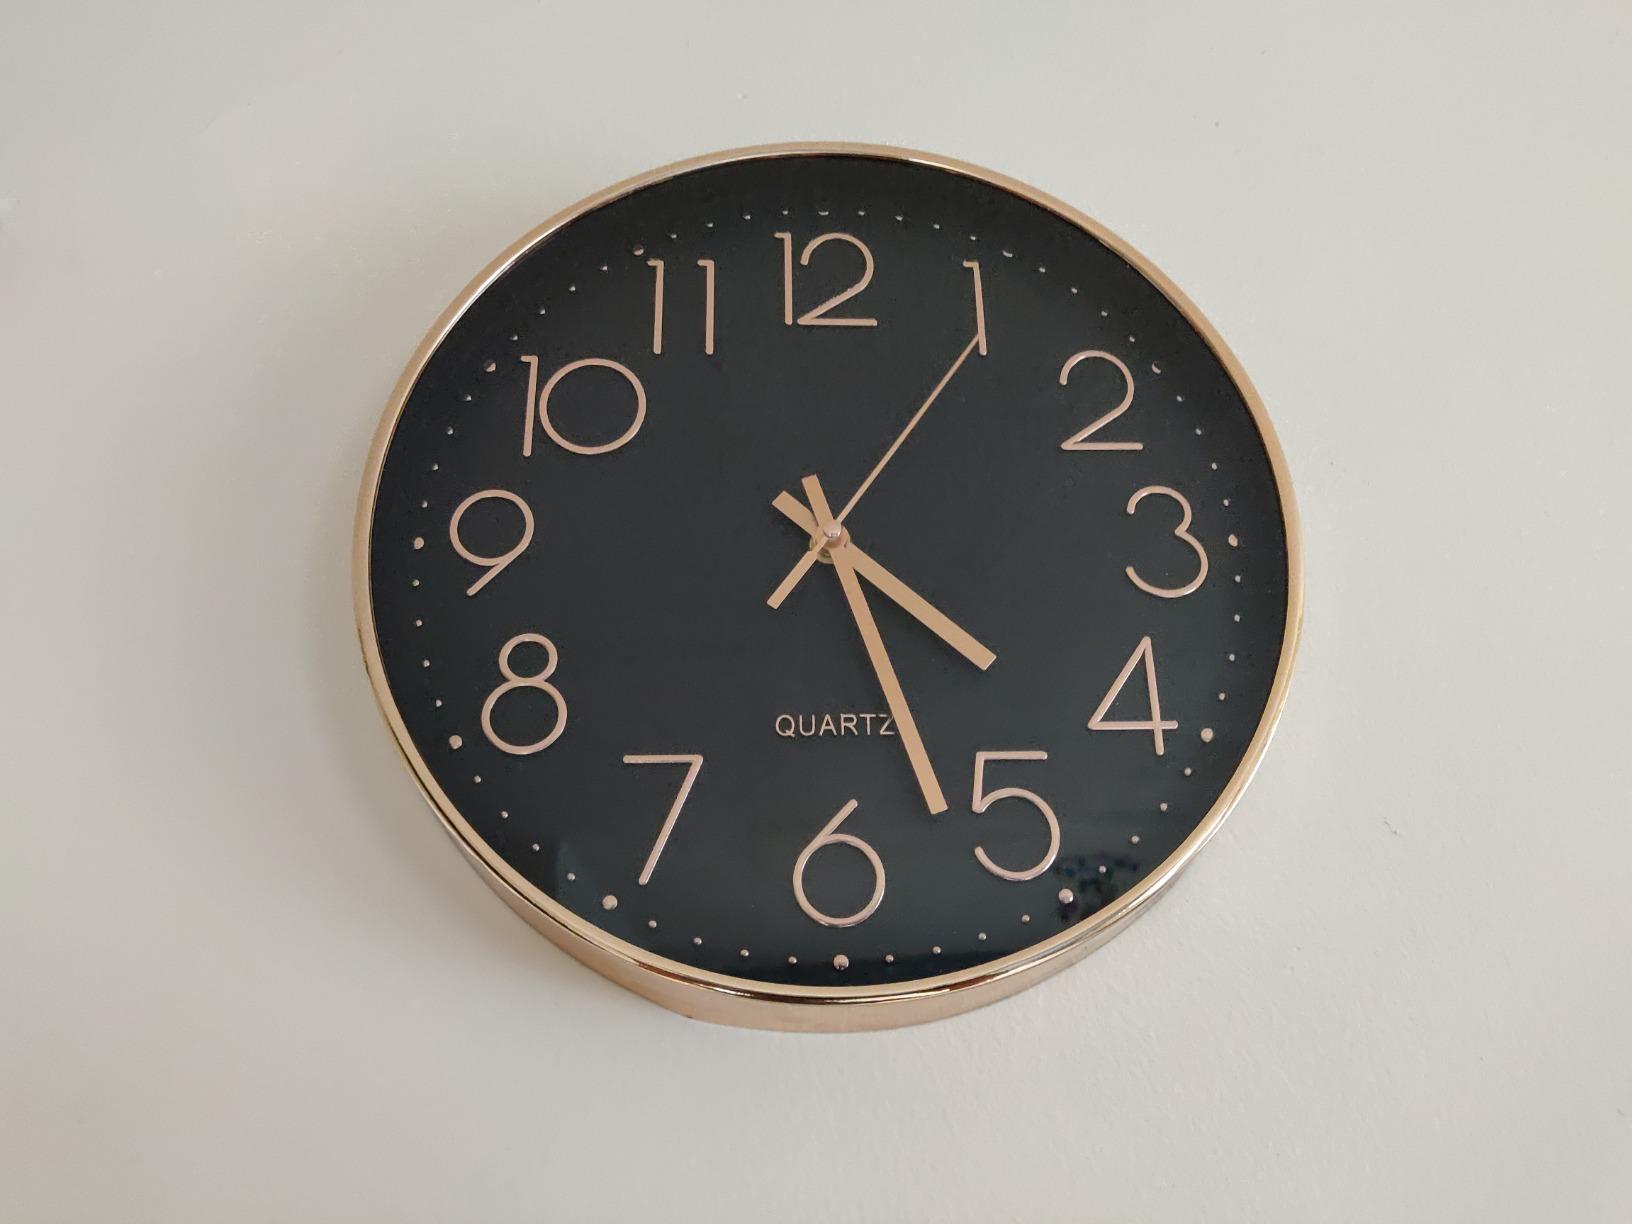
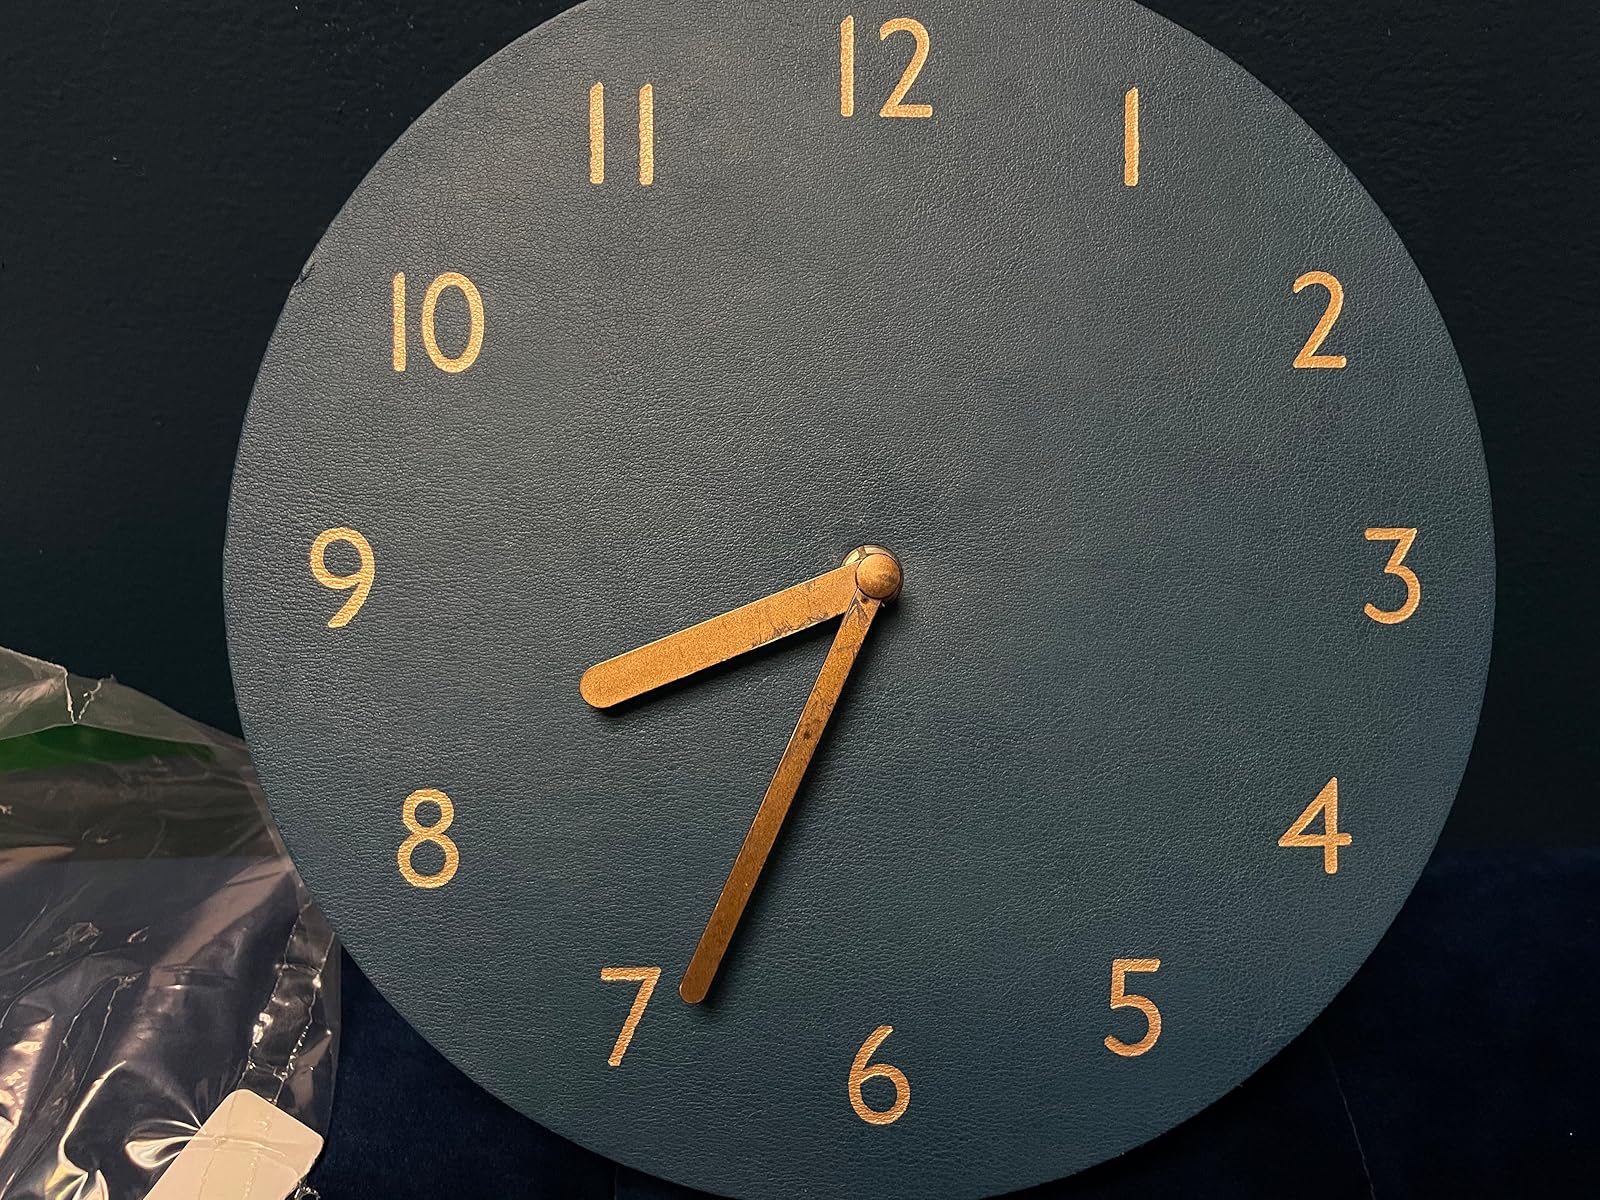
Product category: clock
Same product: no